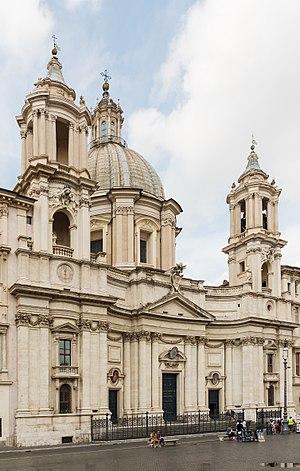
Sant'Agnese in Agone façade, Rome, Italie